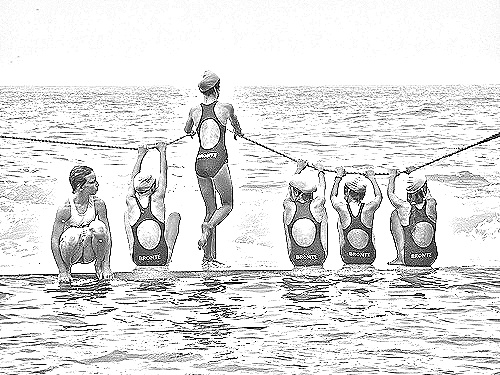
Portrait style: Sketch Portrait